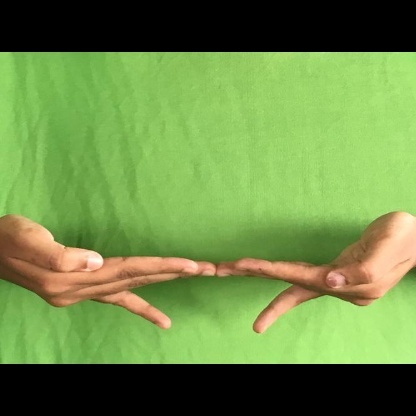
Mudra: Khatva